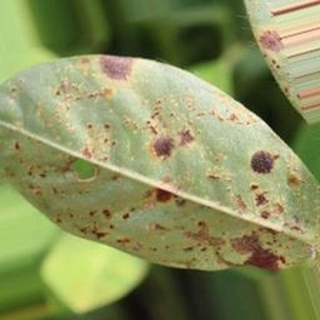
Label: groundnut_rust